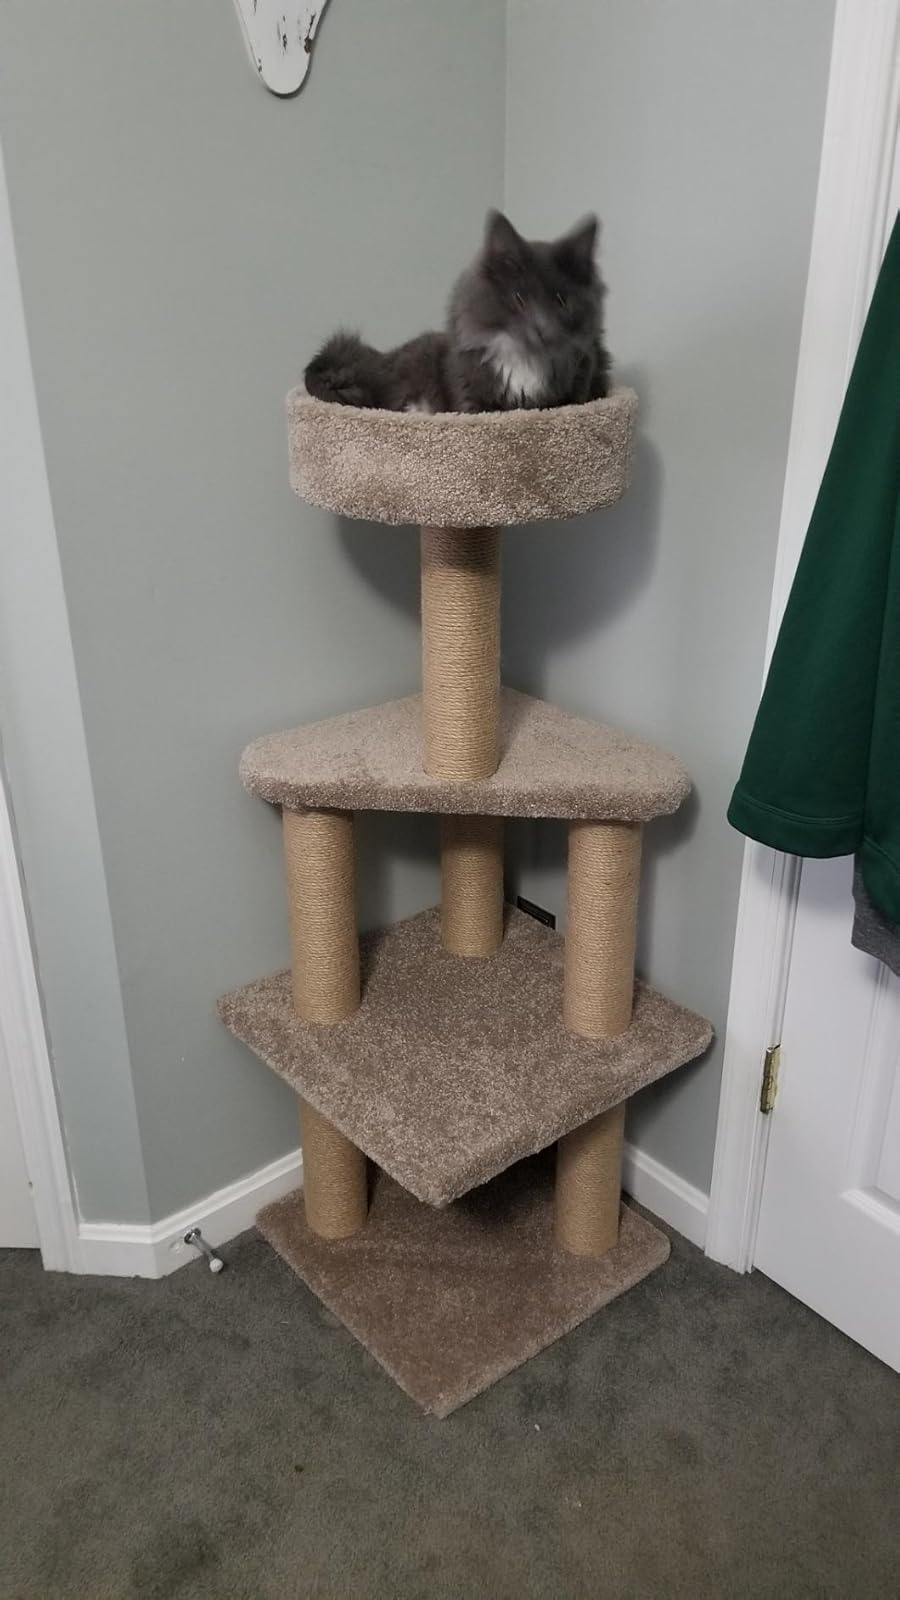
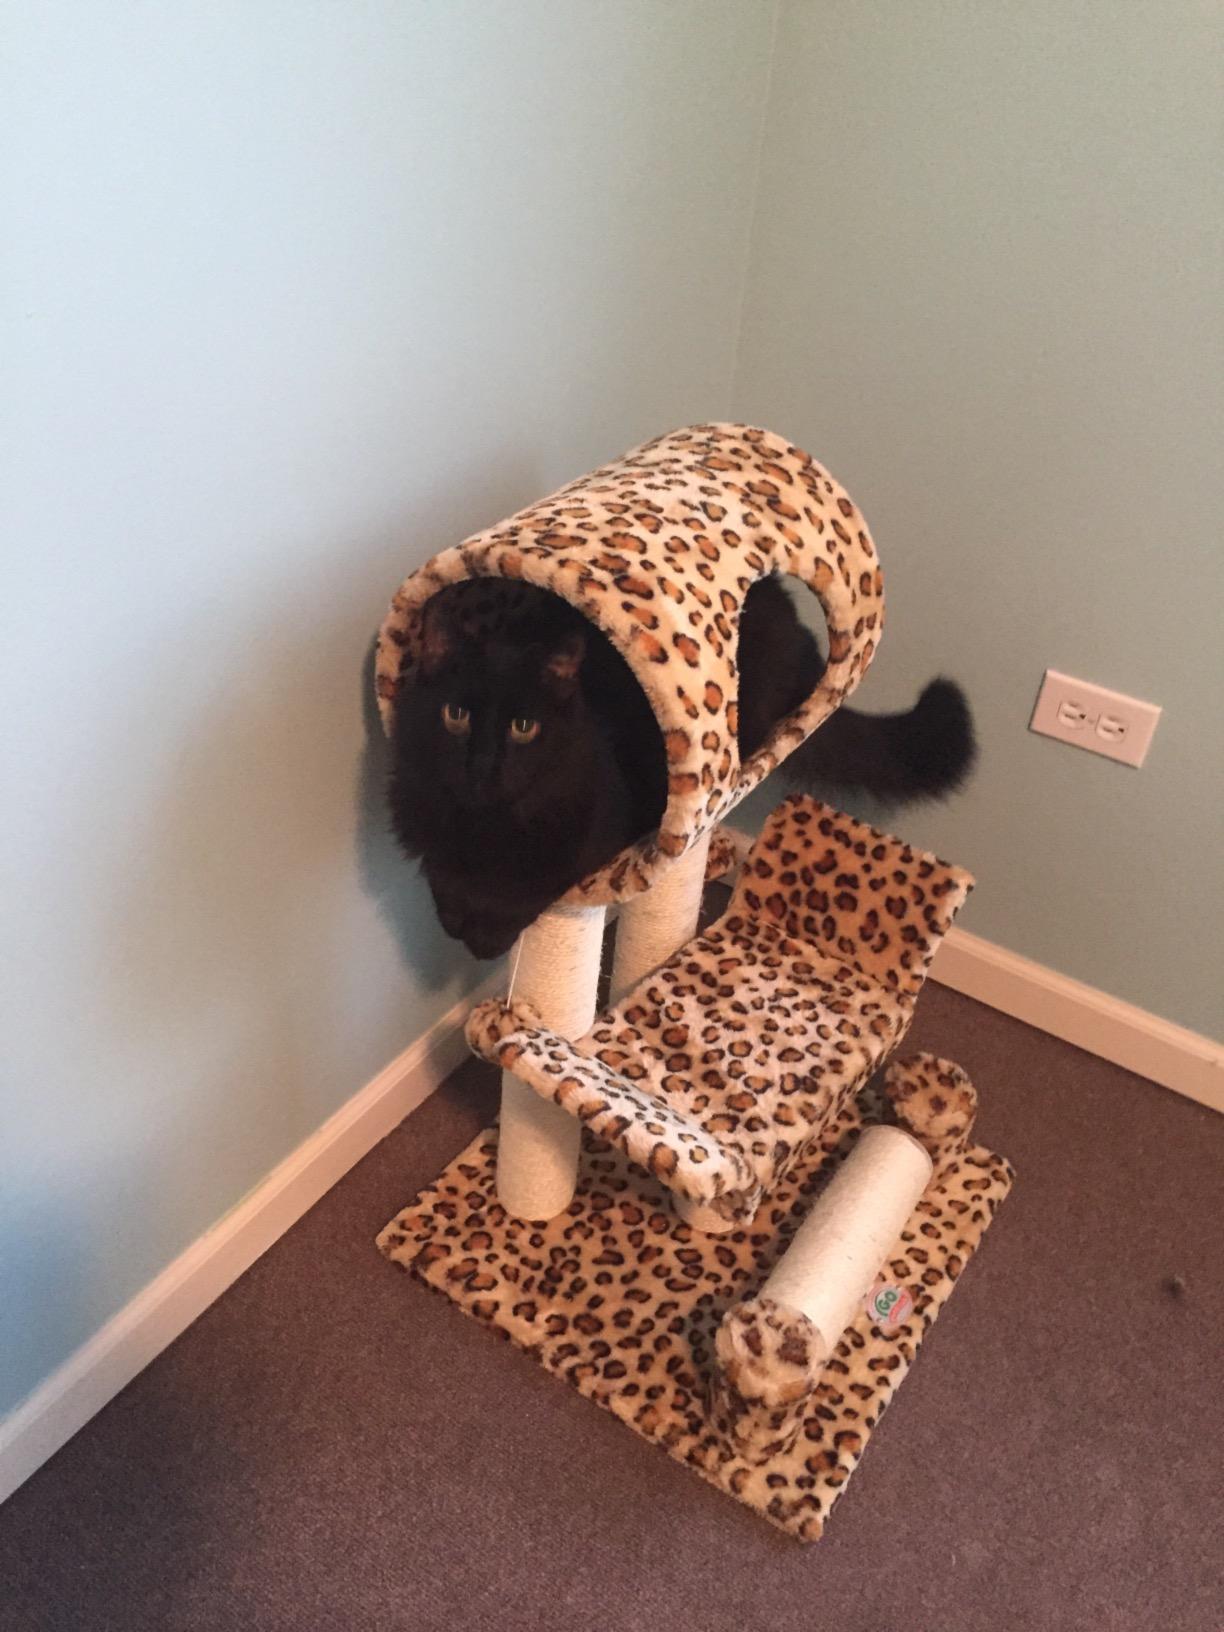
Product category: items_cat tree
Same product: no